Melanesians

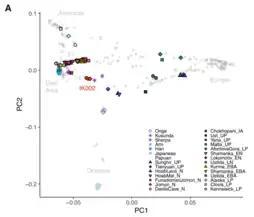
Principal component analysis (PCA) of ancient and modern-day individuals from worldwide populations. Oceanians (Aboriginal Australians and Papuans) are most differentiated from both East-Eurasians and West-Eurasians.

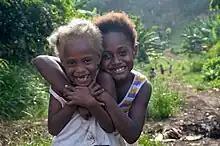
Girls from Vanuatu

Melanesians of some islands are one of the few non-European peoples, and the only dark-skinned group of people outside Australia, known to have blond hair. The blond trait developed via the TYRP1 gene, which is not the same gene that causes blondness in European blonds.